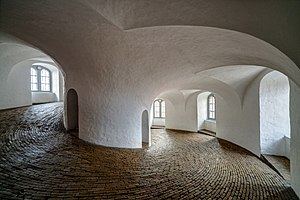
Rundetårn / Historie og udførelse
Spiralgangen.
Rundetårn Українська: Кругла_вежа_(Копенгаген), Копенгаген, Данія.
Rundetårn er et 41,55 meter højt observationstårn, der ligger i Købmagergade i Indre By, København. Højden på 34,8 meter refererer kun til udsigtsplatformens højde over gadeniveau. Dertil kommer observatoriet, som er 6,75 meter højt. Tårnet er særligt kendt for sin spiralgang, der fører næsten hele vejen op til udsigtsplatformen.